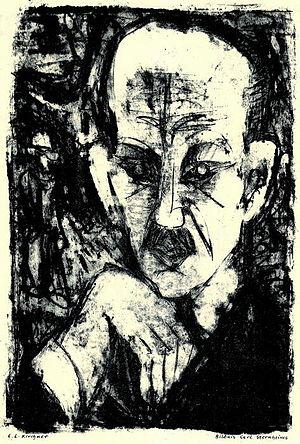
Carl Sternheim, né le 1ᵉʳ avril 1878 à Leipzig et mort le 3 novembre 1942 à Bruxelles en Belgique, est un écrivain et auteur de pièces de théâtre allemand.